Sanford Sylvan

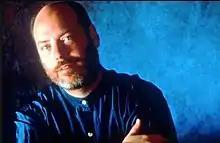
Sanford Sylvan

Sanford Sylvan (December 19, 1953 – January 29, 2019) was an American baritone.